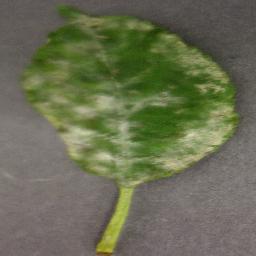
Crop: cherry
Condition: (including_sour)_powdery_mildew